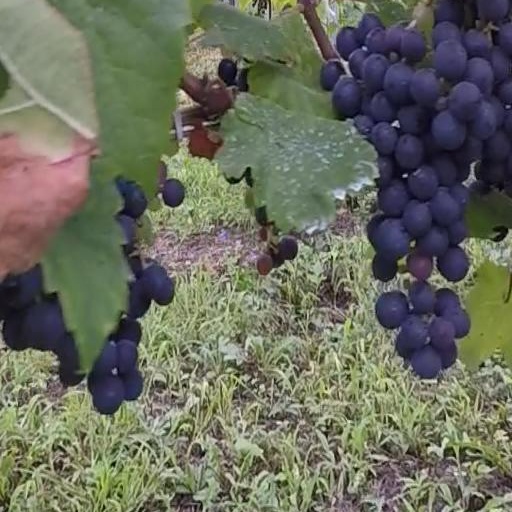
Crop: grape